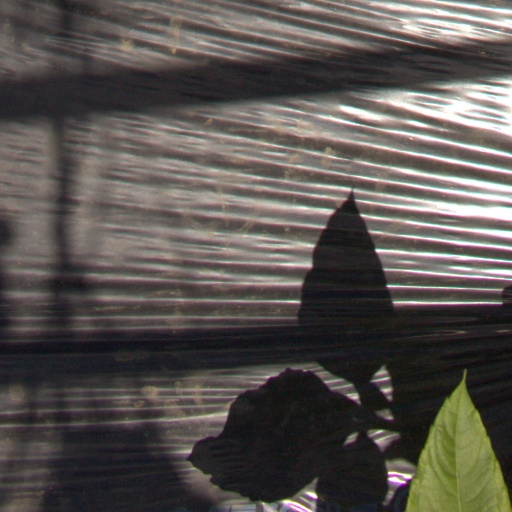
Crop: Jerusalem artichoke